Piper PA-28 Cherokee

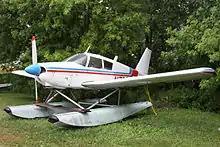
PA-28-180 on floats

The Arrow II came out in 1972, featuring a fuselage stretch to increase legroom for the rear-seat passengers. In 1977, Piper introduced the Arrow III (PA-28R-201), which featured a semi-tapered wing and longer stabilator, a design feature that had previously been introduced successfully on the PA-28-181 which provided better low-speed handling. It also featured larger fuel tanks, increasing capacity from .